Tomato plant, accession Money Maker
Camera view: vertical (180 deg); turntable rotation: 150 degrees
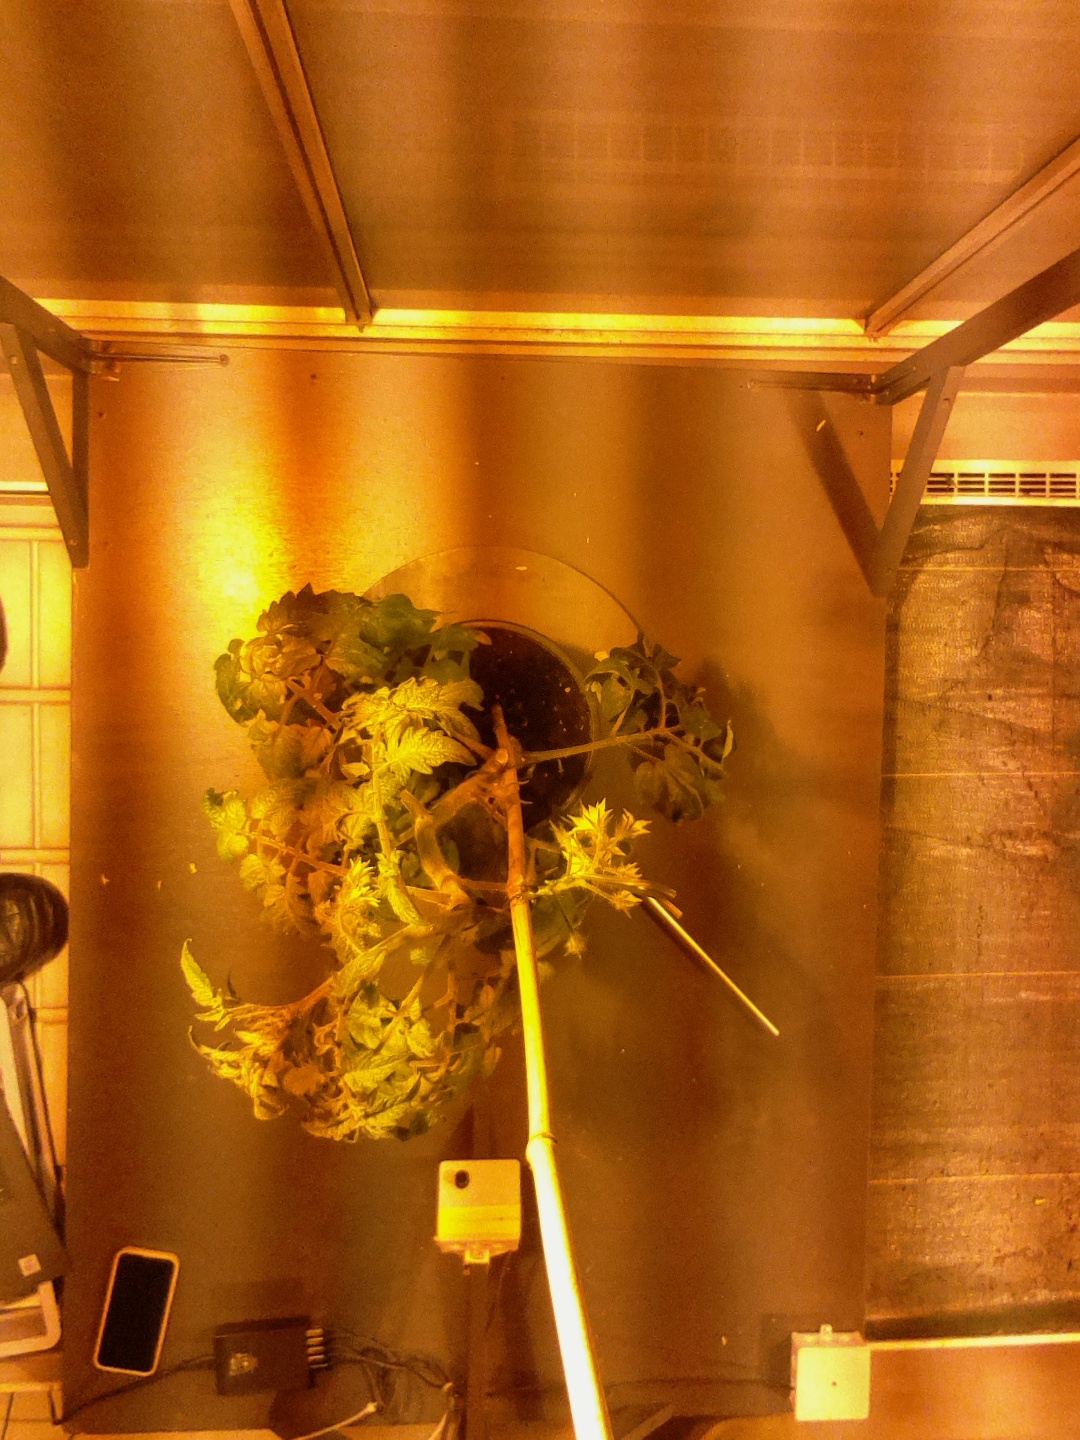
BBCH growth stage 69: End of flowering, 90%-100% of flowers open, more petals falling